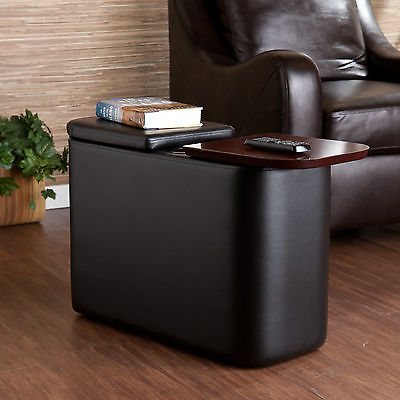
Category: table